Question: Please indicate a possible affordance area of scissors that can be used for holding
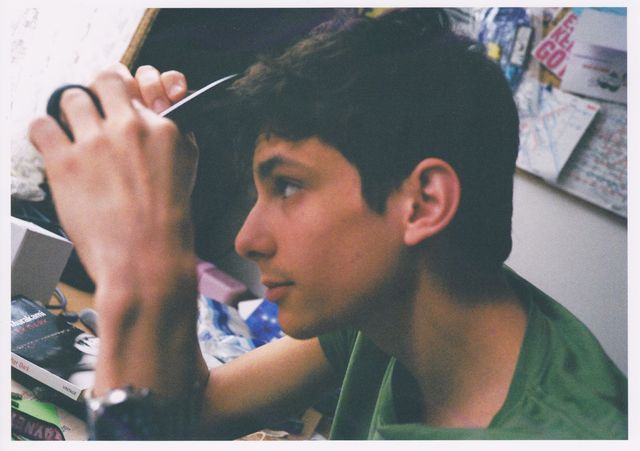
Answer: [46.5, 81, 193.5, 150]